Tomahawk Spring

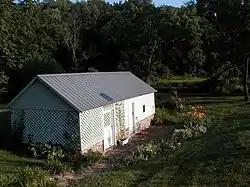
Tomahawk Springhouse, July 1999

Tomahawk Spring is a historic spring house located near Martinsburg, at Tomahawk, Berkeley County, West Virginia. It was built about 1860 on the stone foundation of a previous building. It is a one-story, wood-frame structure atop a three-feet-tall stone foundation in two sections. The first section is atop the spring and is approximately , surrounded by a lattice enclosure. The second section contains a pool and is .